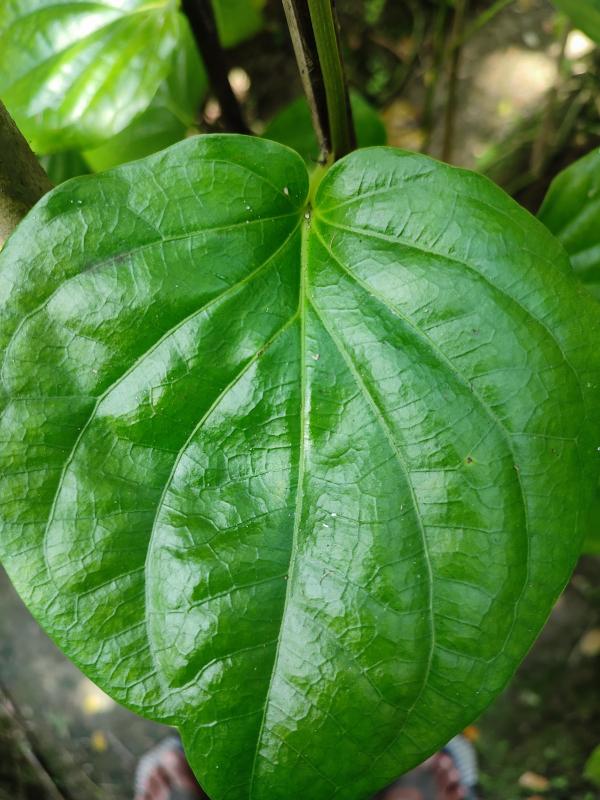
Label: Healthy_Leaf